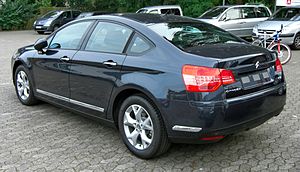
Citroën C5 / C5 (type RD/TD, 2008−2017)
Citroën C5 er en personbilsmodel fra den franske bilfabrikant Citroën, som i to generationer blev produceret fra foråret 2001 til sommeren 2017.